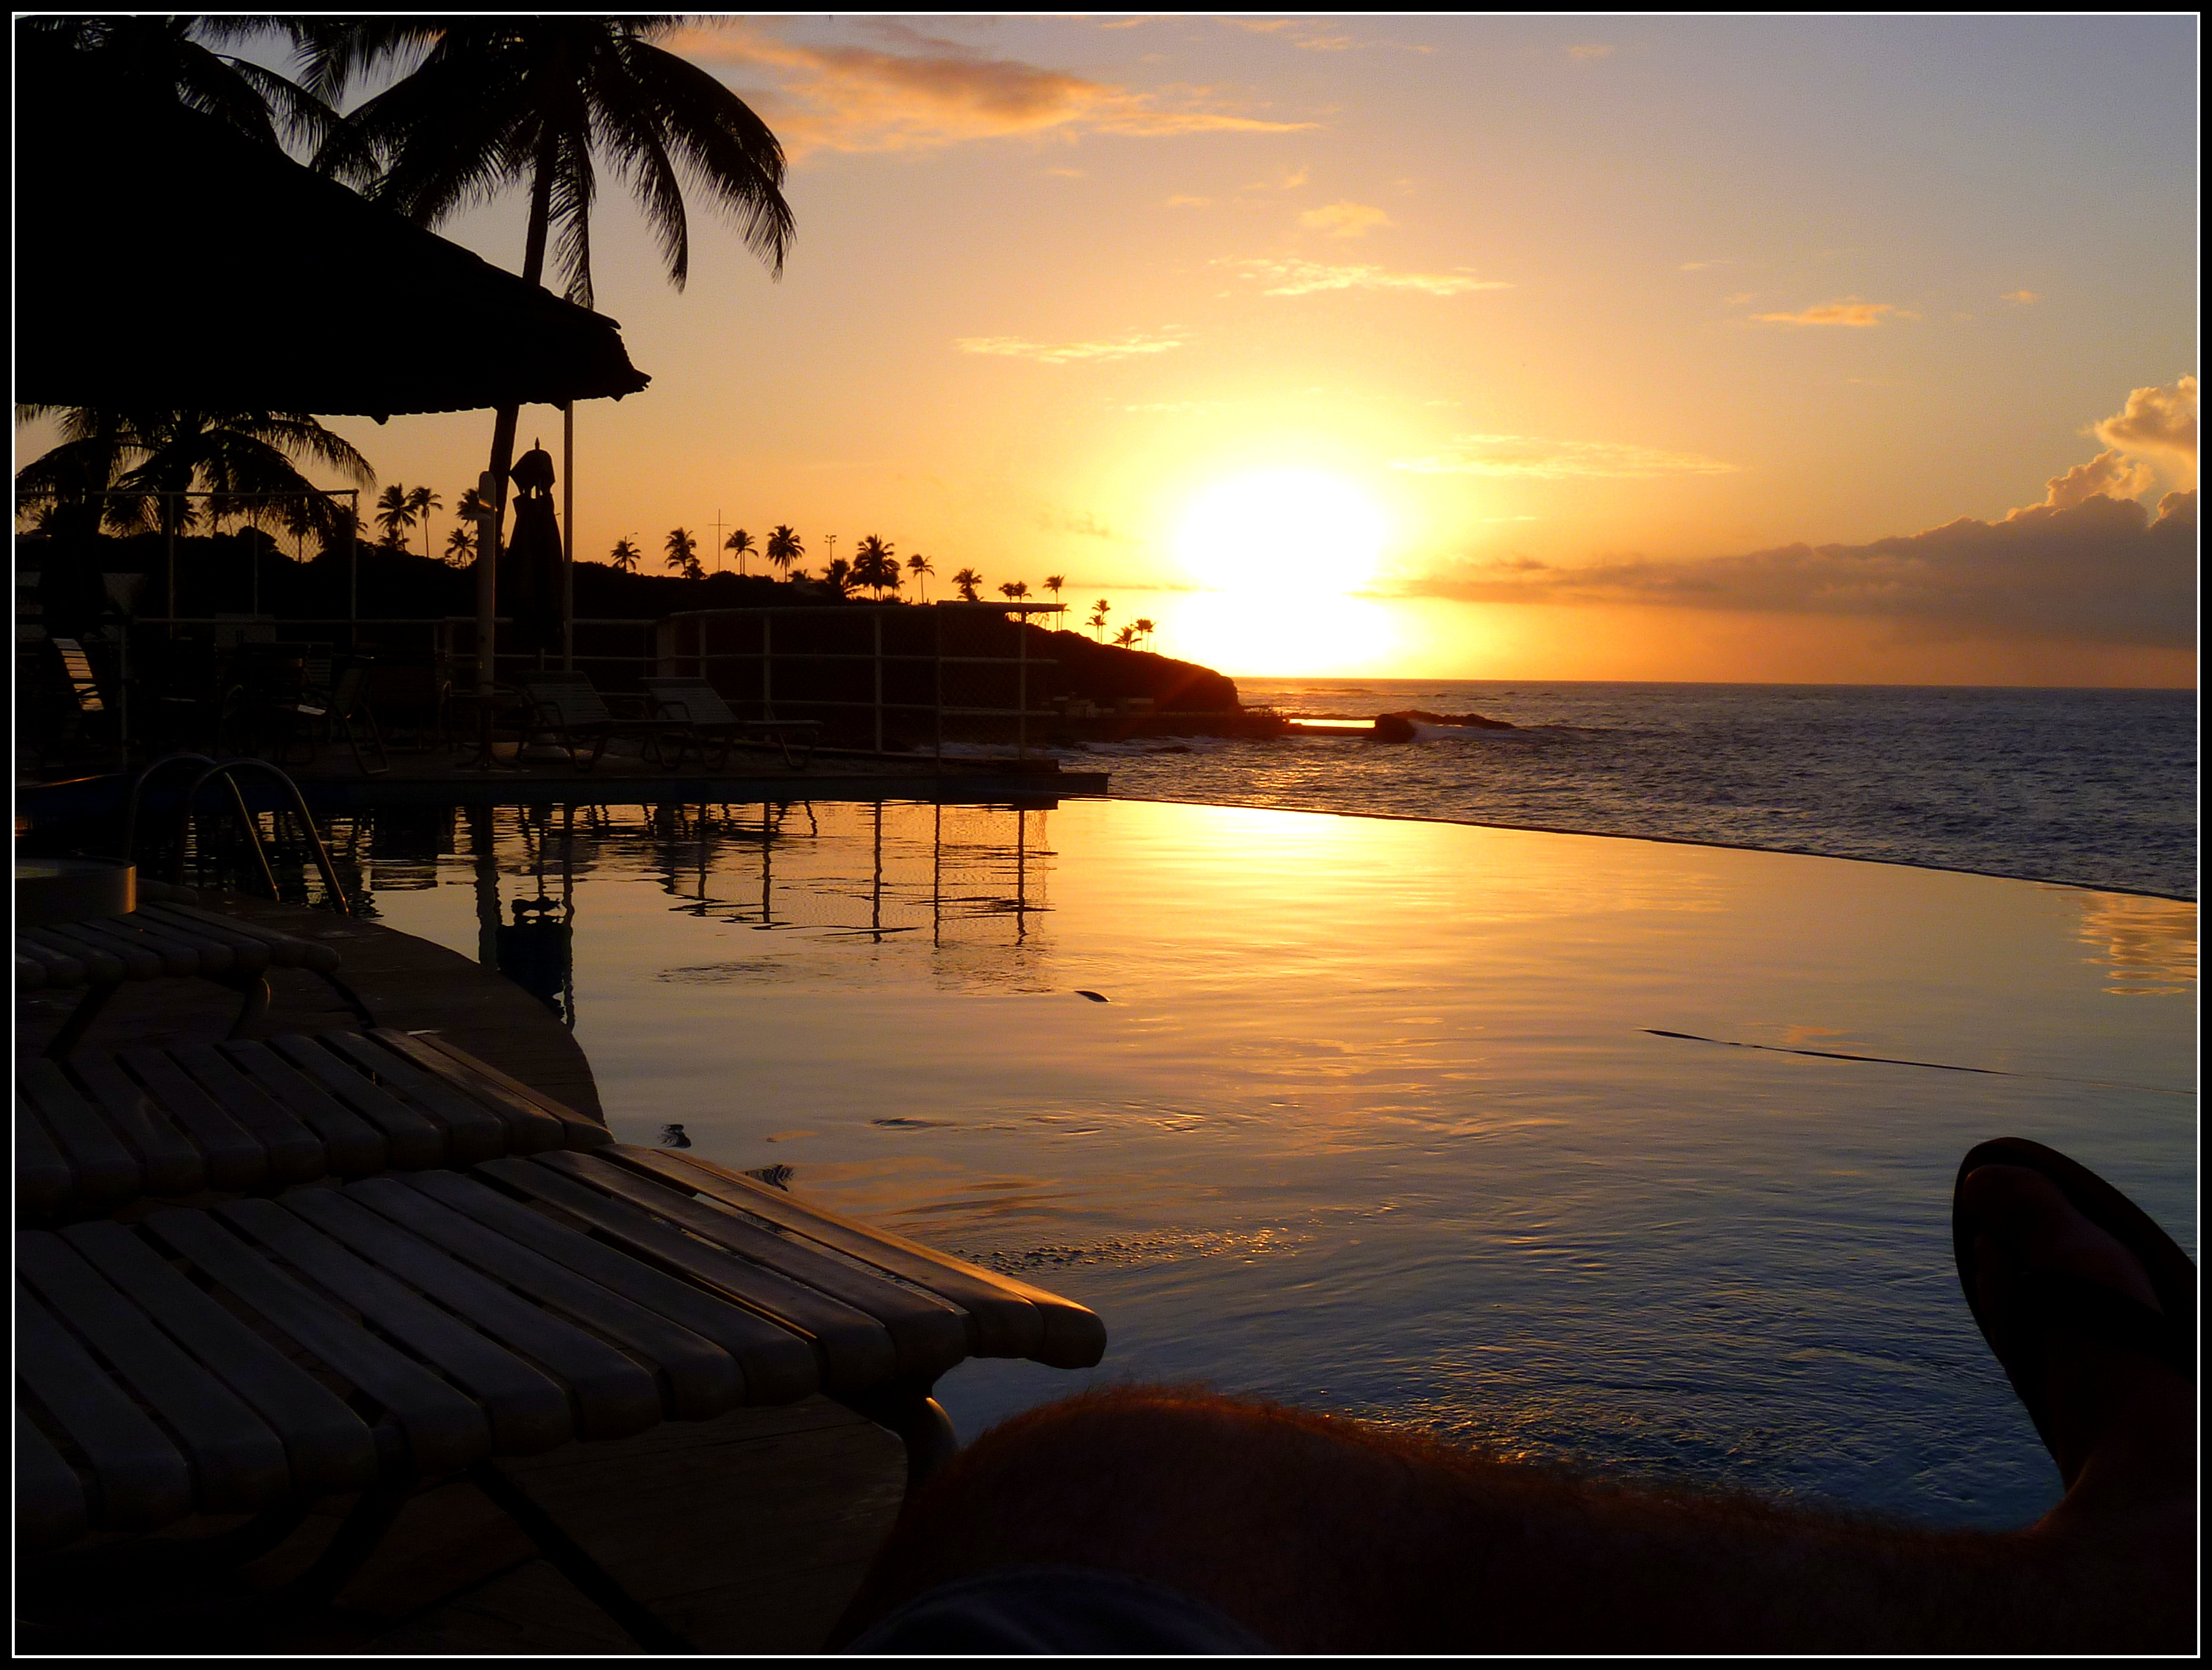
beach, sea, coast, ocean, horizon, sun, sunrise, sunset, sunlight, morning, shore, wave, dawn, dusk, evening, reflection, bay, bahia, brasil, salvador, mercure, afterglow